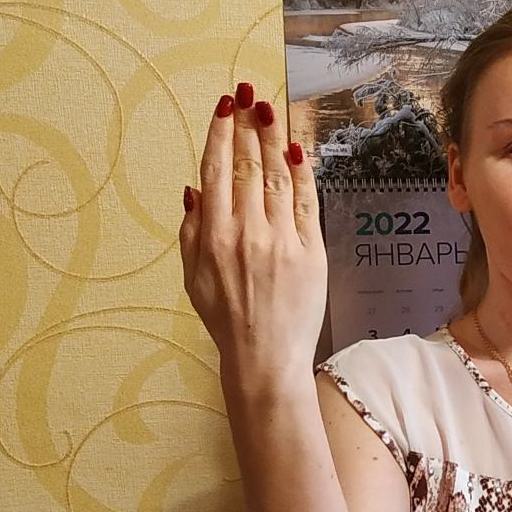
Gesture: stop_inverted